48,000 Hz

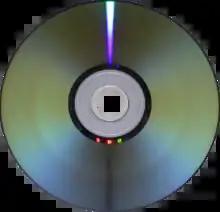
The DVD format uses the 48 kHz sampling rate, and its doublings.

In digital audio, 48,000 Hz (also represented as 48 kHz or DVD Quality) is a common sampling rate. It has become the standard for professional audio and video.